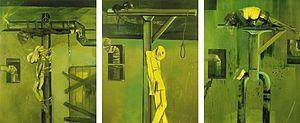
Gaston Orellana est un artiste espagnol né à Valparaíso, au Chili, en 1933. Fils d’une mère andalouse et d’un père provenant d’une famille de l’ancienne aristocratie de l’Estrémadure, de Trujillo.